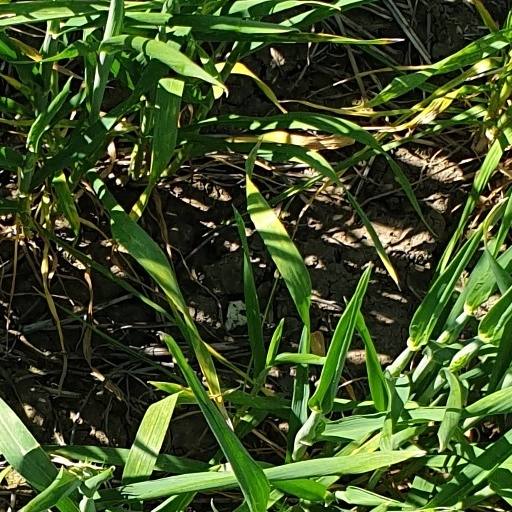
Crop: wheat